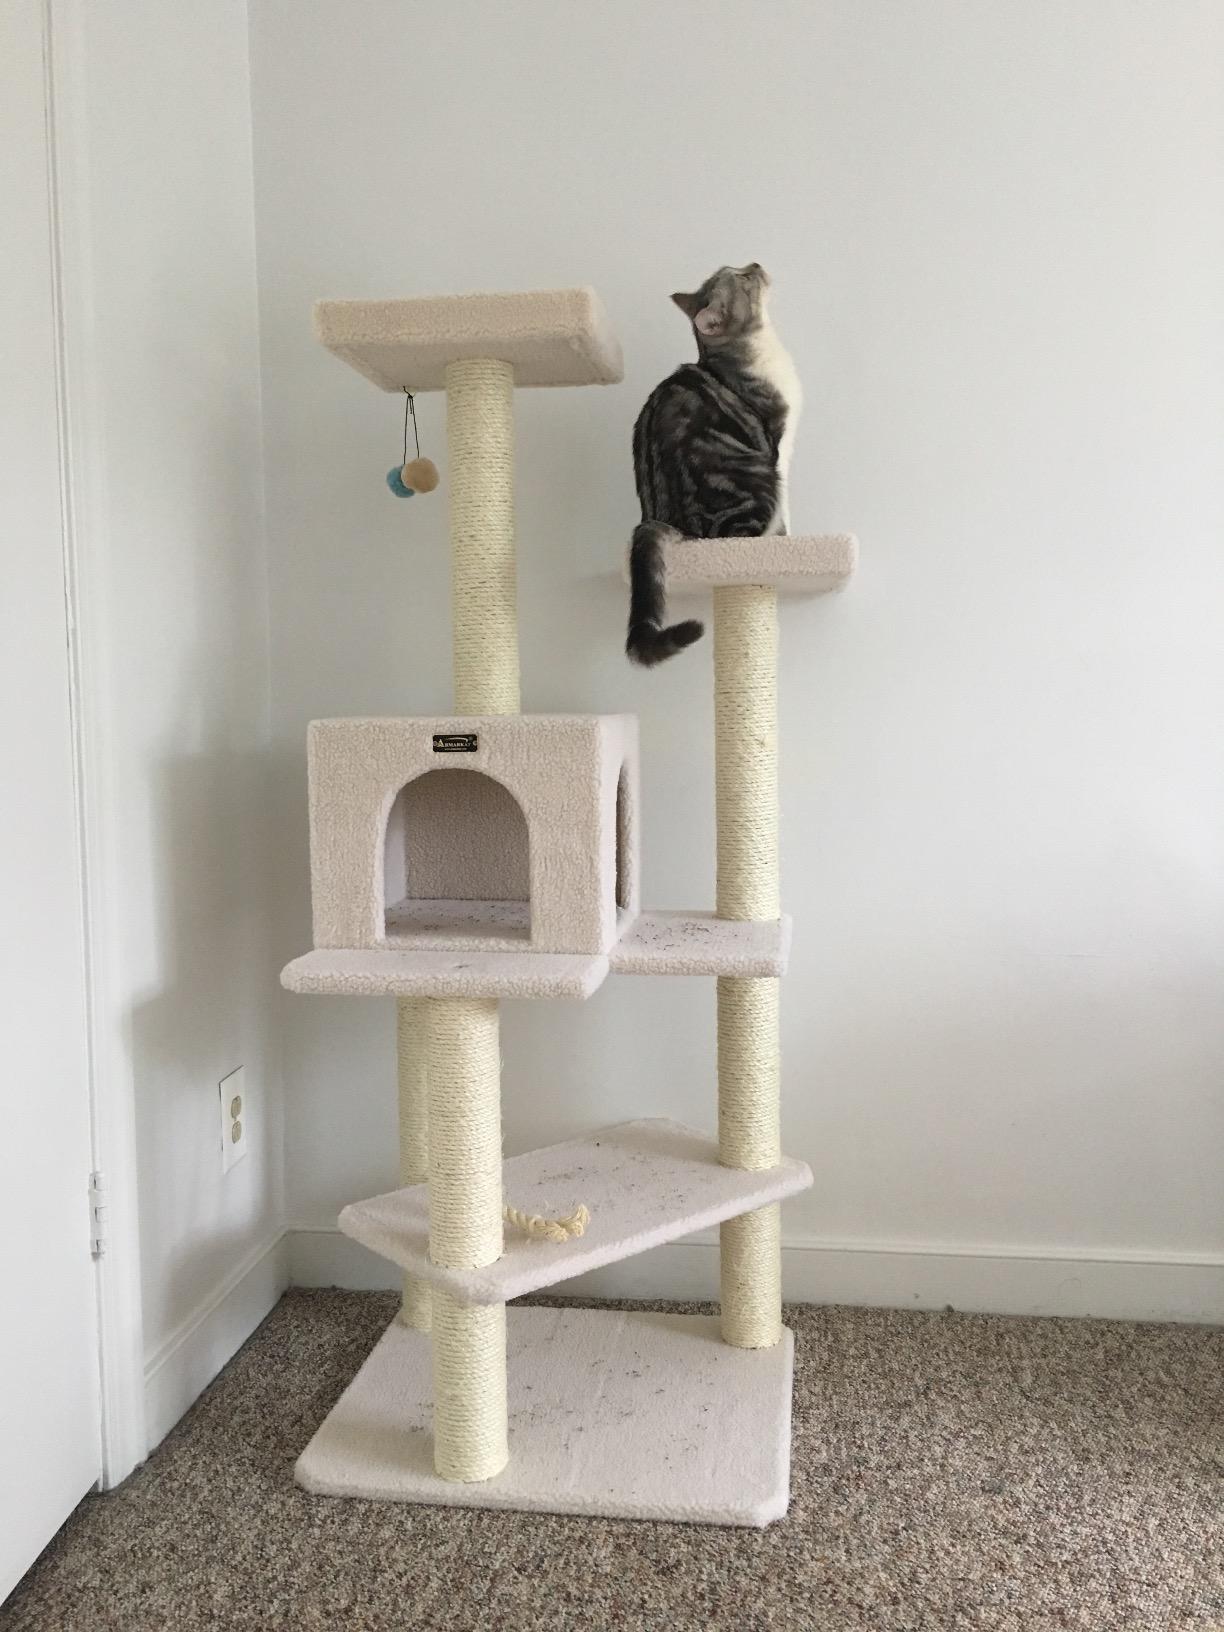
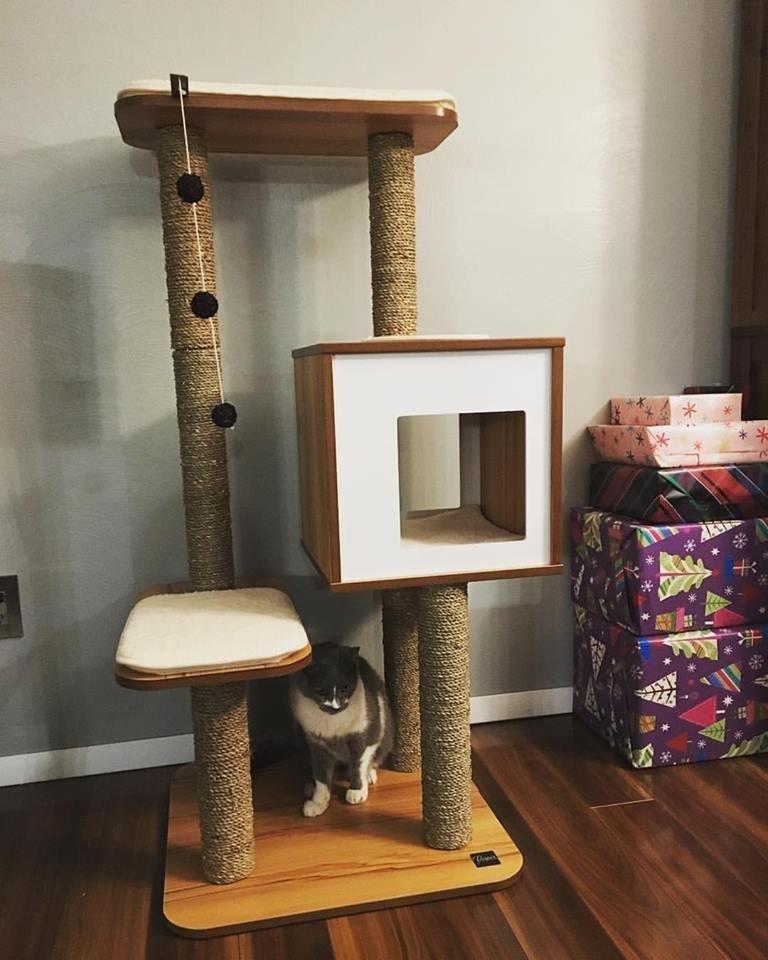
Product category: items_cat tree
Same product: no